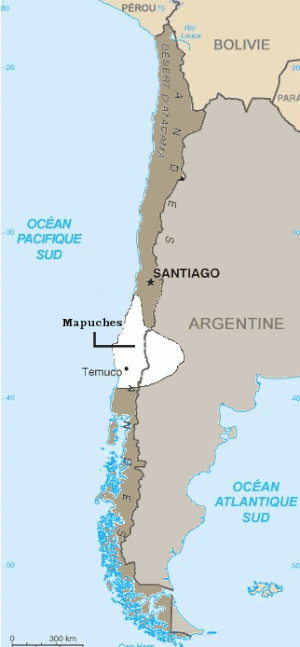
Mise en évidence des territoires chiliens et argentins occupés par les Mapuches, réalisée par Wart Dark